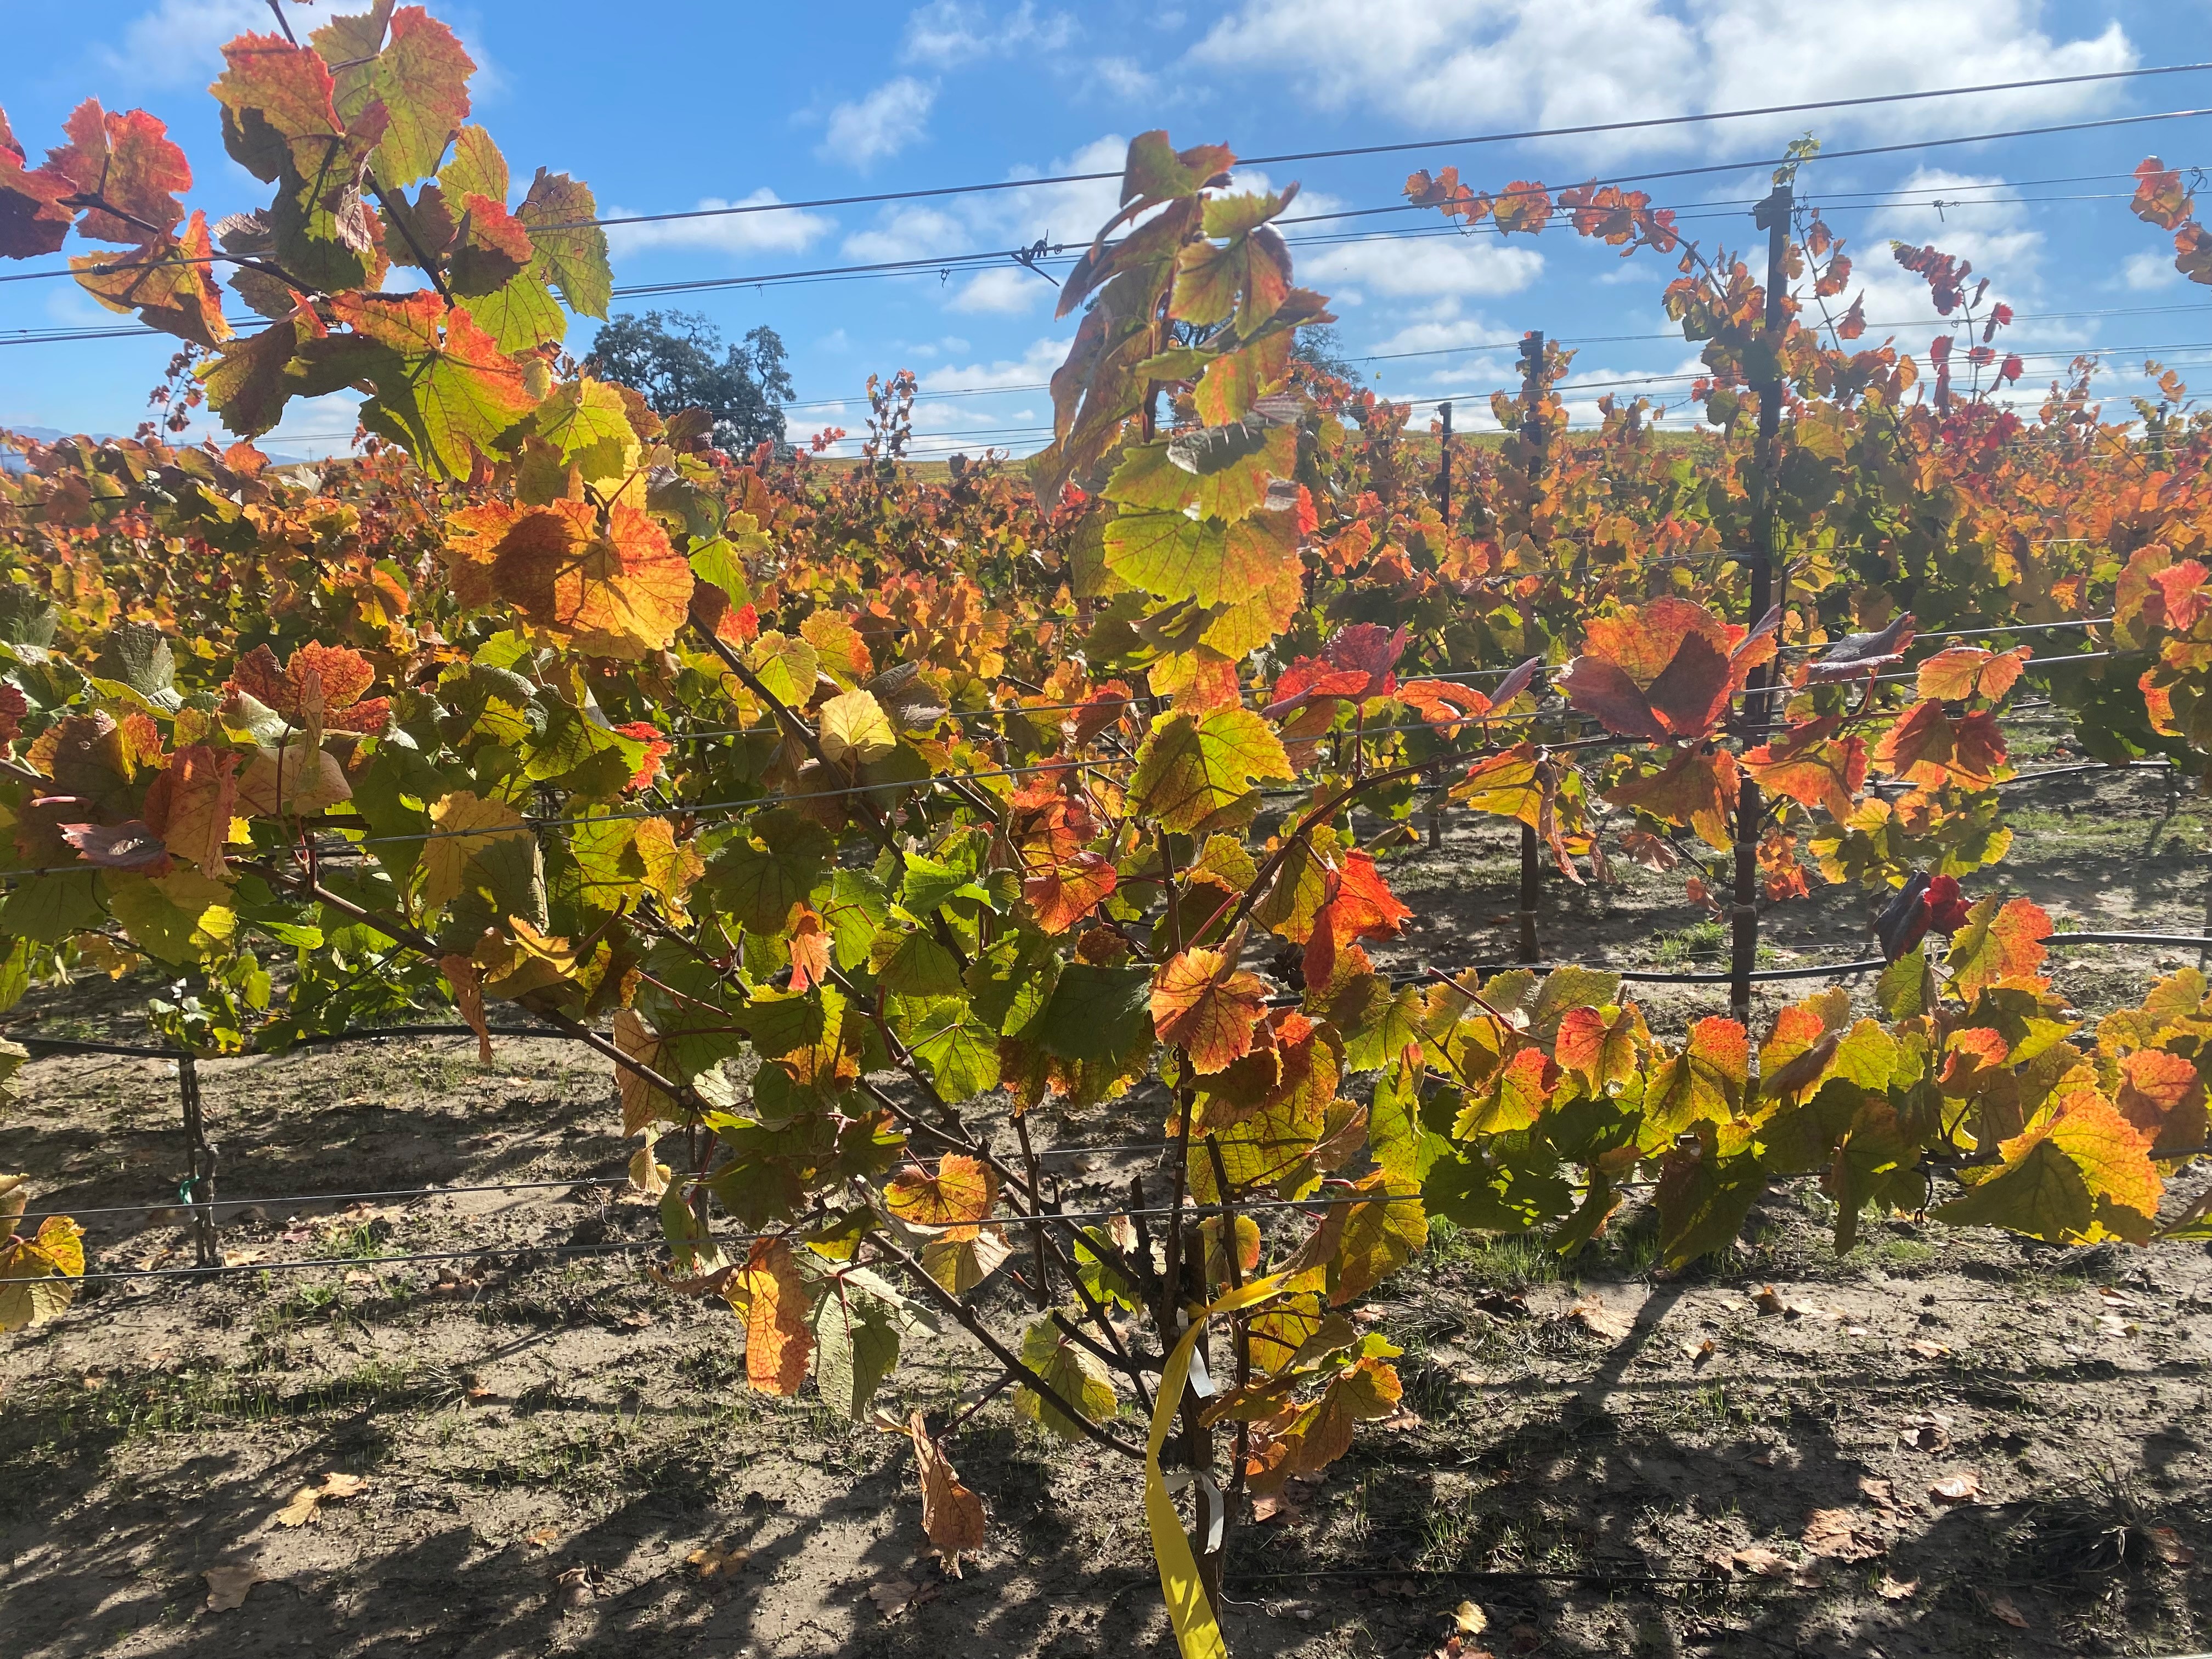
Label: Other Red